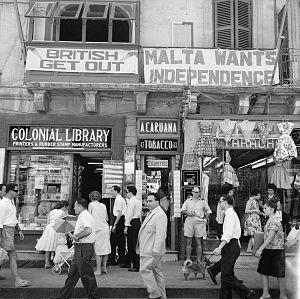
L'histoire de Malte, de l'archipel maltais pour être plus précis, est très riche, en lien avec sa position stratégique en mer Méditerranée. Ces îles connaîtront l'occupation de toutes les puissances qui se succéderont pour le contrôle de la Méditerranée : les Phéniciens, les Grecs, les Romains, les Barbares, les Byzantins, les Arabes Aghlabides d'Ifriqiya, les Normands, les Hohenstaufen, les Angevins, les Aragonais avant d'être marquées en particulier par l'influence de l'ordre de Saint-Jean de Jérusalem et les Britanniques avec les Français dans l'entre-deux-guerre.